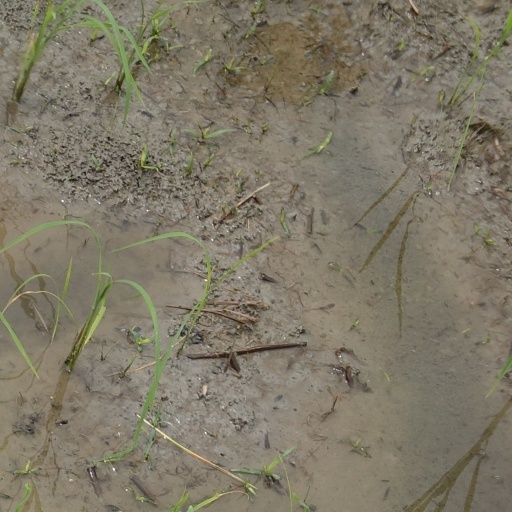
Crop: rice